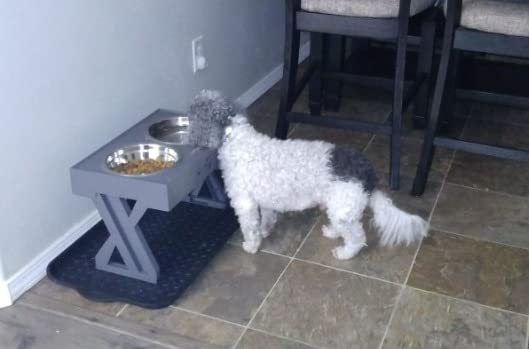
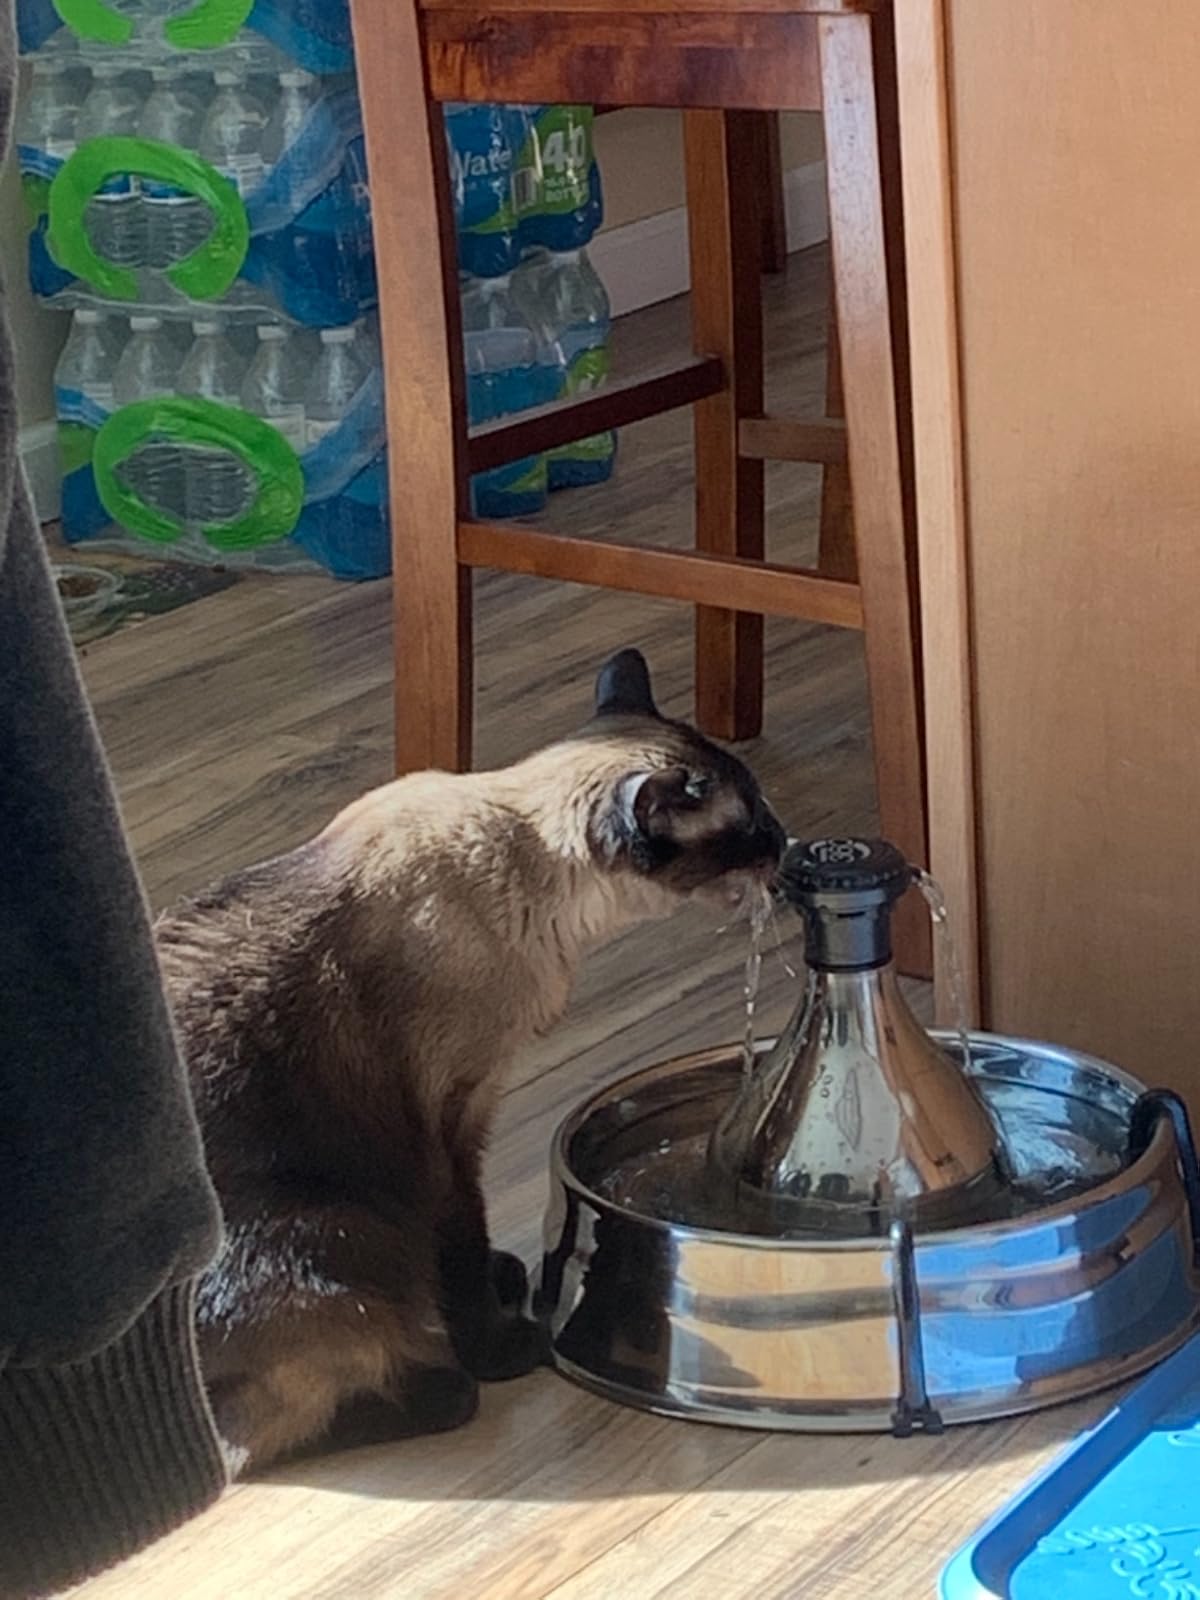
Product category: items_bowl
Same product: no